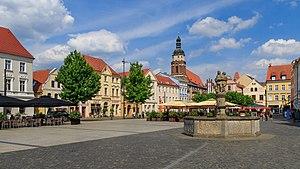
Cottbus est une ville d'Allemagne dans l'État de Brandebourg située en Basse-Lusace.